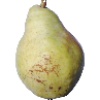
Label: pear_williams